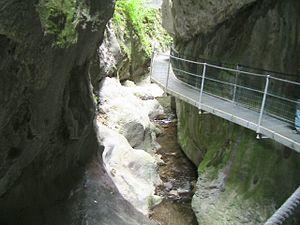
Gorges de la Fou (Arles-sur-Tech, Pyrénées-Orientales, France).
Le Tech est un fleuve côtier du Roussillon dont le cours de 84,1 kilomètres s'inscrit dans le département des Pyrénées-Orientales. Il présente la particularité de disposer du bassin versant le plus méridional de la France continentale.
Le ruisseau de la Fou est un torrent s'écoulant sur les communes de Montferrer et Corsavy, dans le département français des Pyrénées-Orientales. Il se jette dans le Tech. Les gorges de la Fou, très étroites, sont un site touristique à l'accès payant jusqu'en 2019, quand un éboulement détruit les installations et entraine la fermeture du site au public.